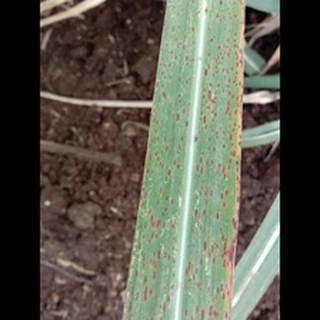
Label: sugarcane_rust